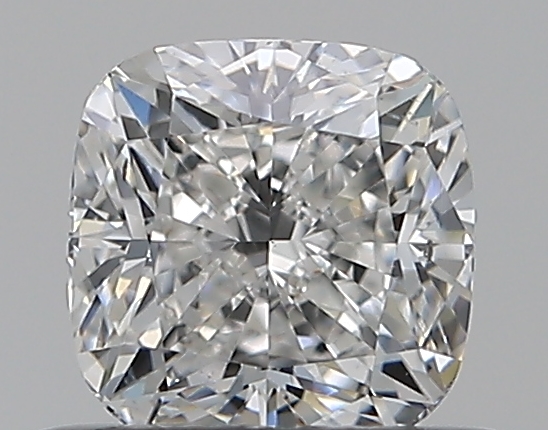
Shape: cushion
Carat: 0.51
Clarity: SI1
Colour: F
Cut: EX
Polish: EX
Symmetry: VG
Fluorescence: N
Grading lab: GIA
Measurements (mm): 4.48 x 4.47 x 3.06